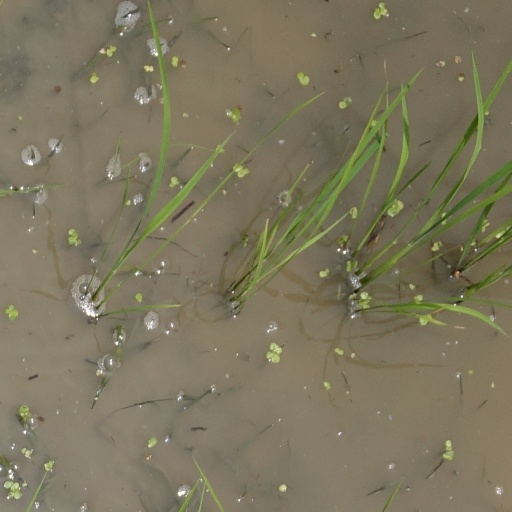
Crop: rice